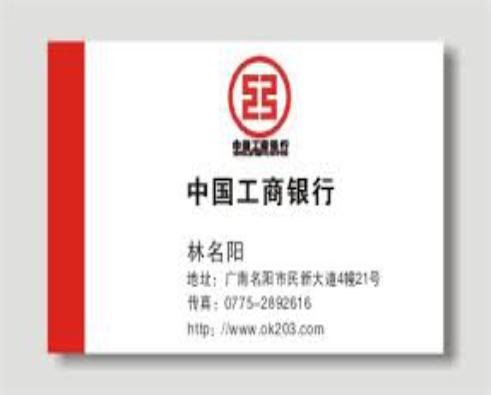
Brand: icbc-3
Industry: Others